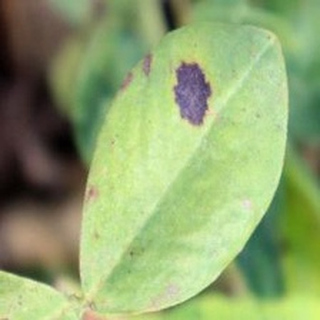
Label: groundnut_late_leaf_spot